Ghantaghar

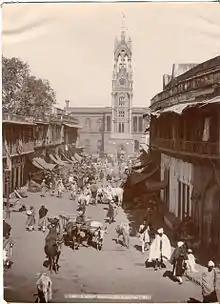
"A street scene in the Imperial City," photo by Jadu Kissen, acquired by a visitor in 1910, as viewed from Nai Sarak

In front of Lawrence Institute, in the center of the Chandni Chauk, a 128 feet tall lofty Gothic clock-tower with four faces were constructed.